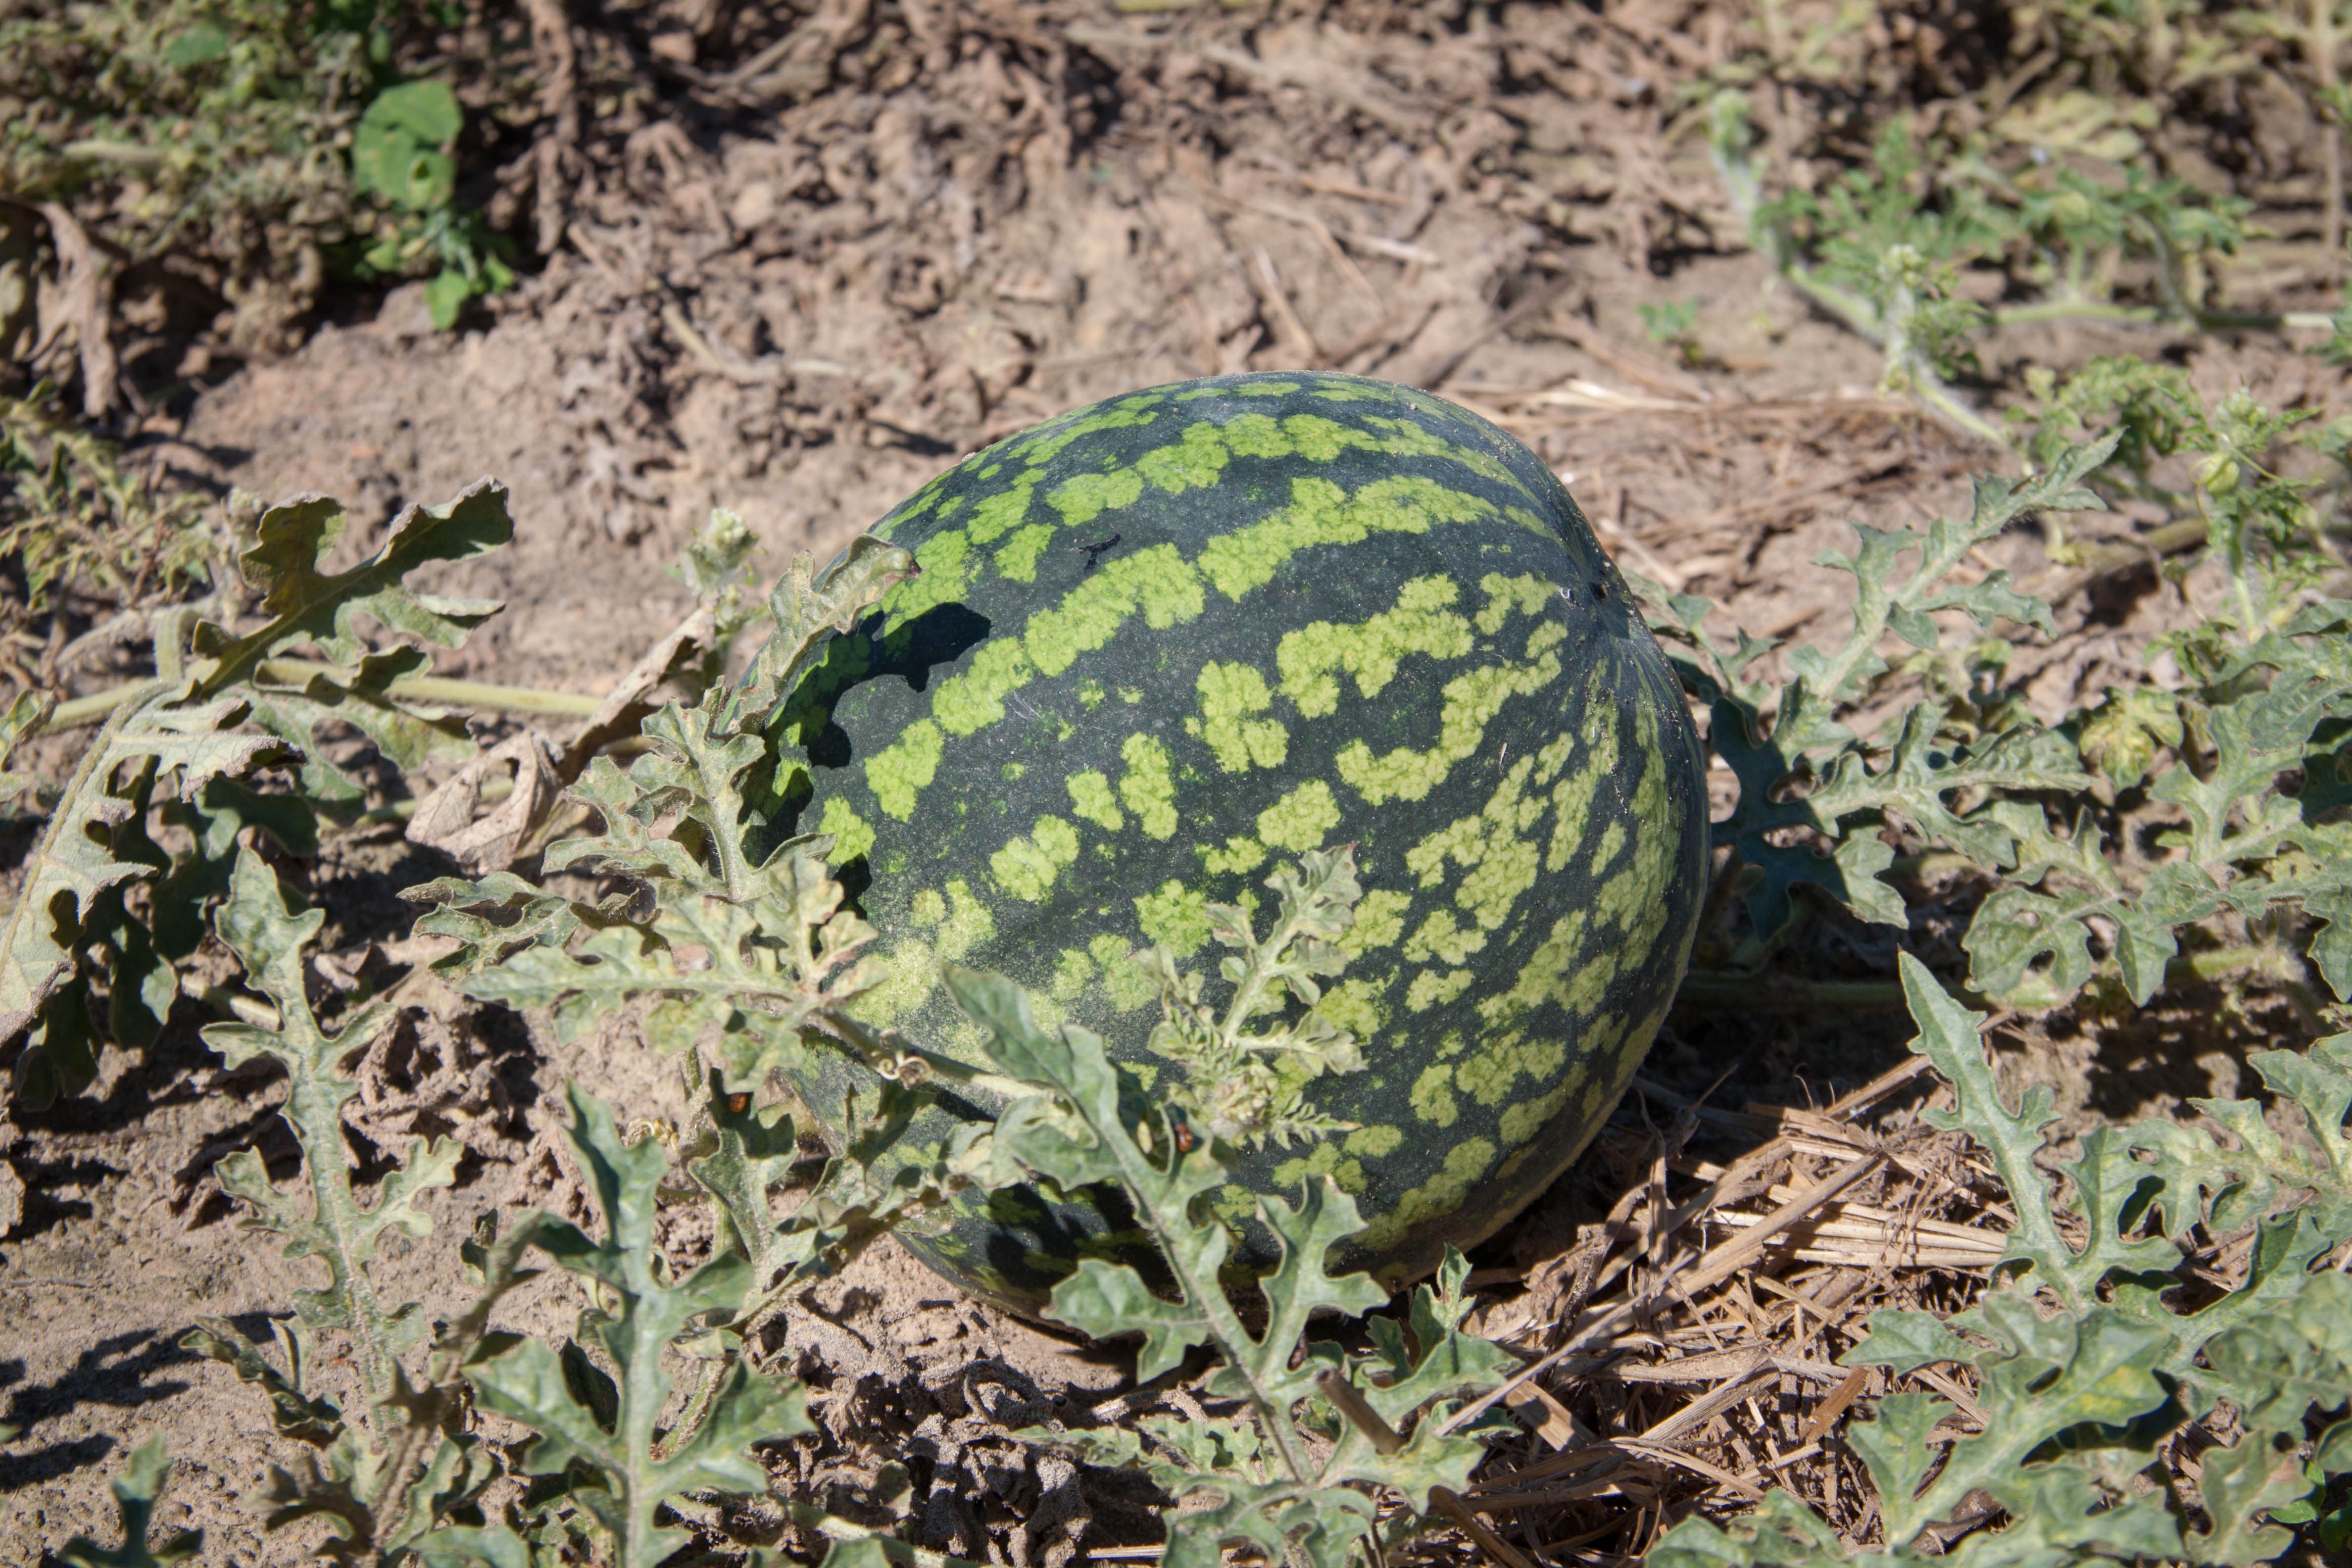
plant, ground, berry, leaf, flower, land, food, green, harvest, produce, botany, garden, watermelon, flora, fauna, gourd, why, dacha, vitamins, vegetable garden, flowering plant, from the garden, land plant, cucumber gourd and melon family